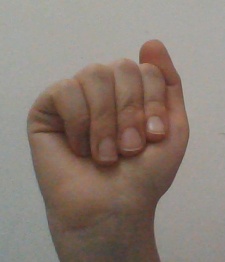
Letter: saad